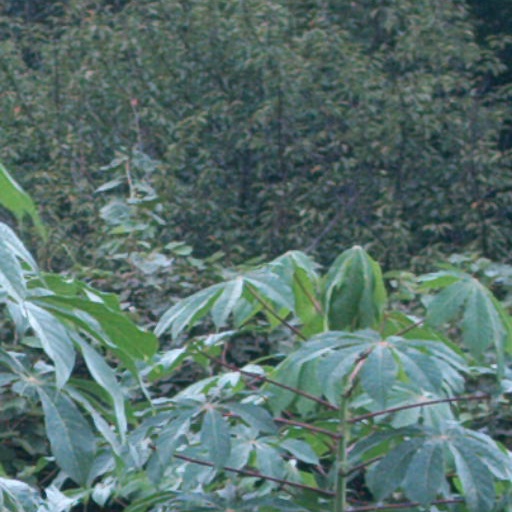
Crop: cassava